Punjab Mail

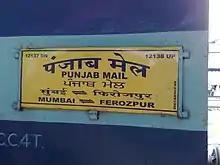

The 12137 / 12138 Punjab Mail is a Mail train of Indian Railways – Central Railway zone that runs between Mumbai and Ferozpur in India. It operates as train number 12137 from Mumbai CST to Ferozpur and as train number 12138 in the reverse direction. It is among the two daily trains that connect Mumbai and Firozpur, the other being the Firozpur Janata Express.